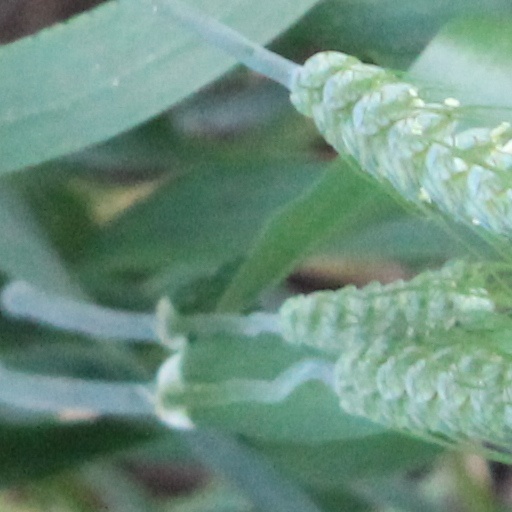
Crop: wheat